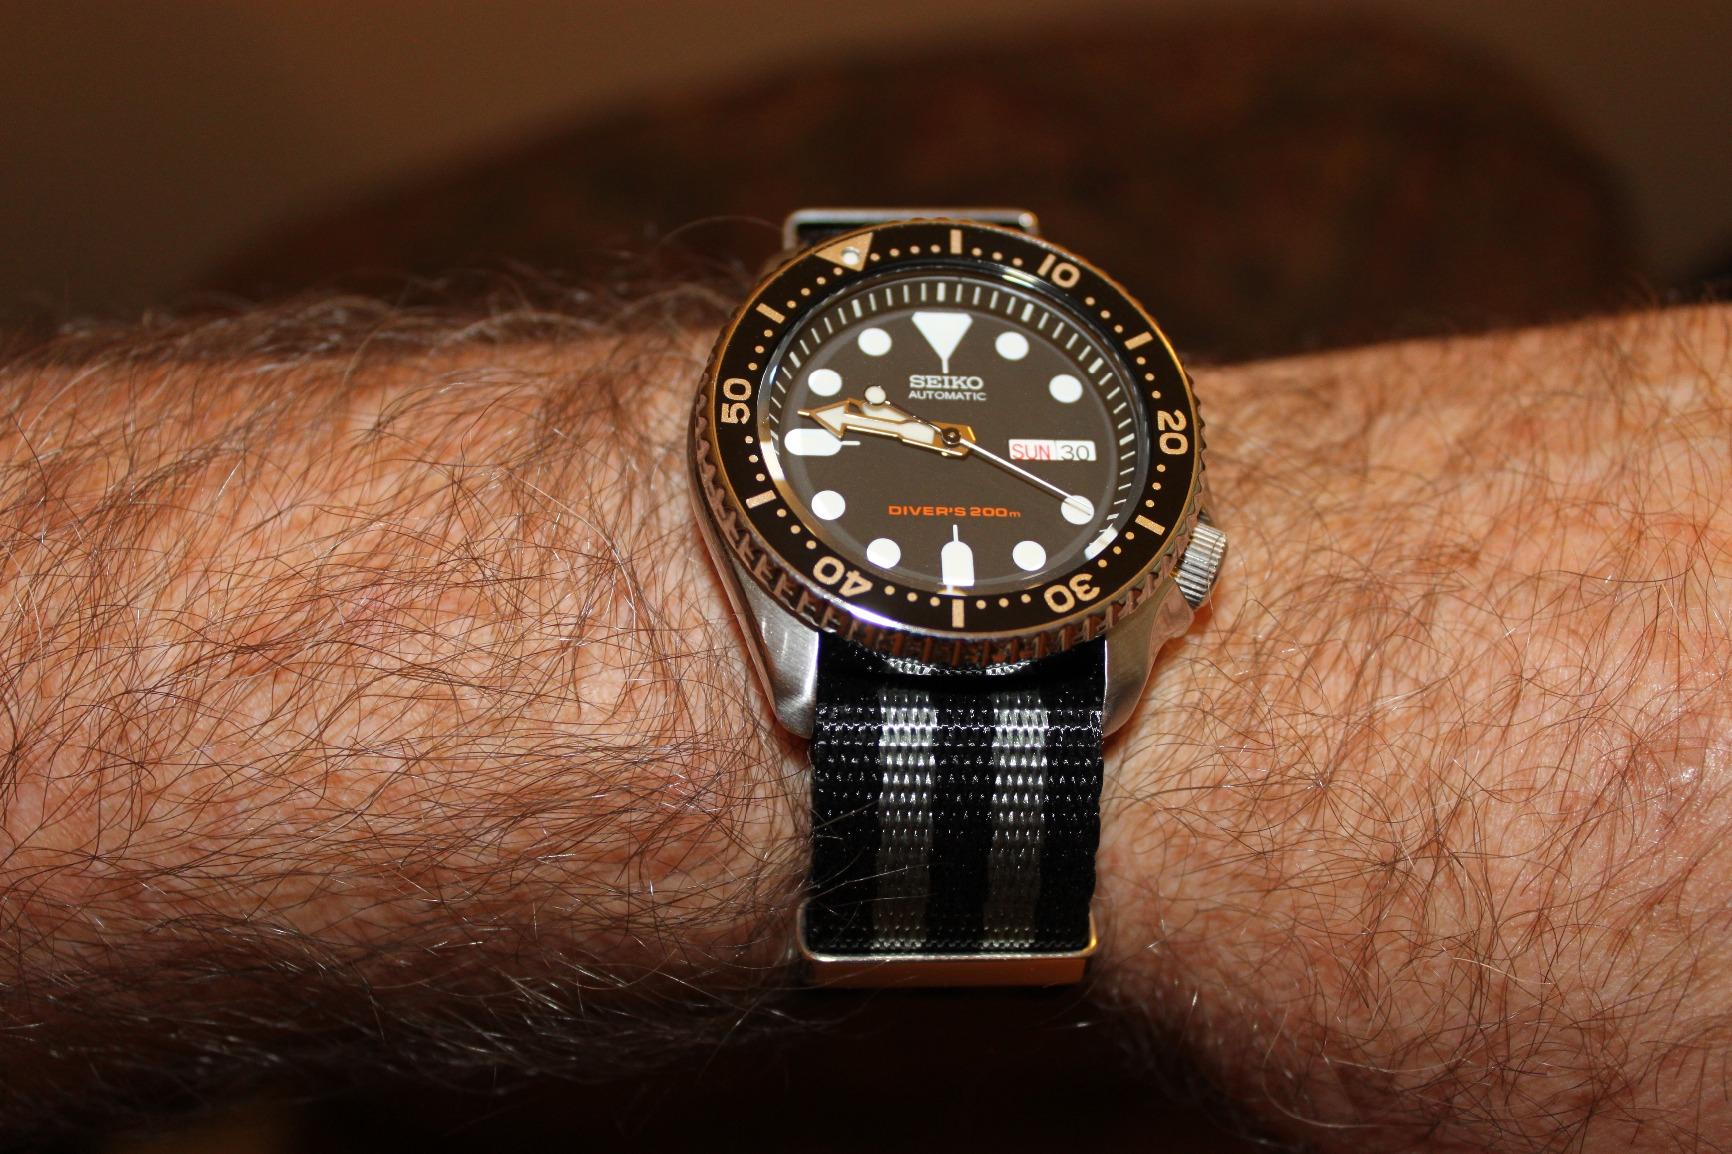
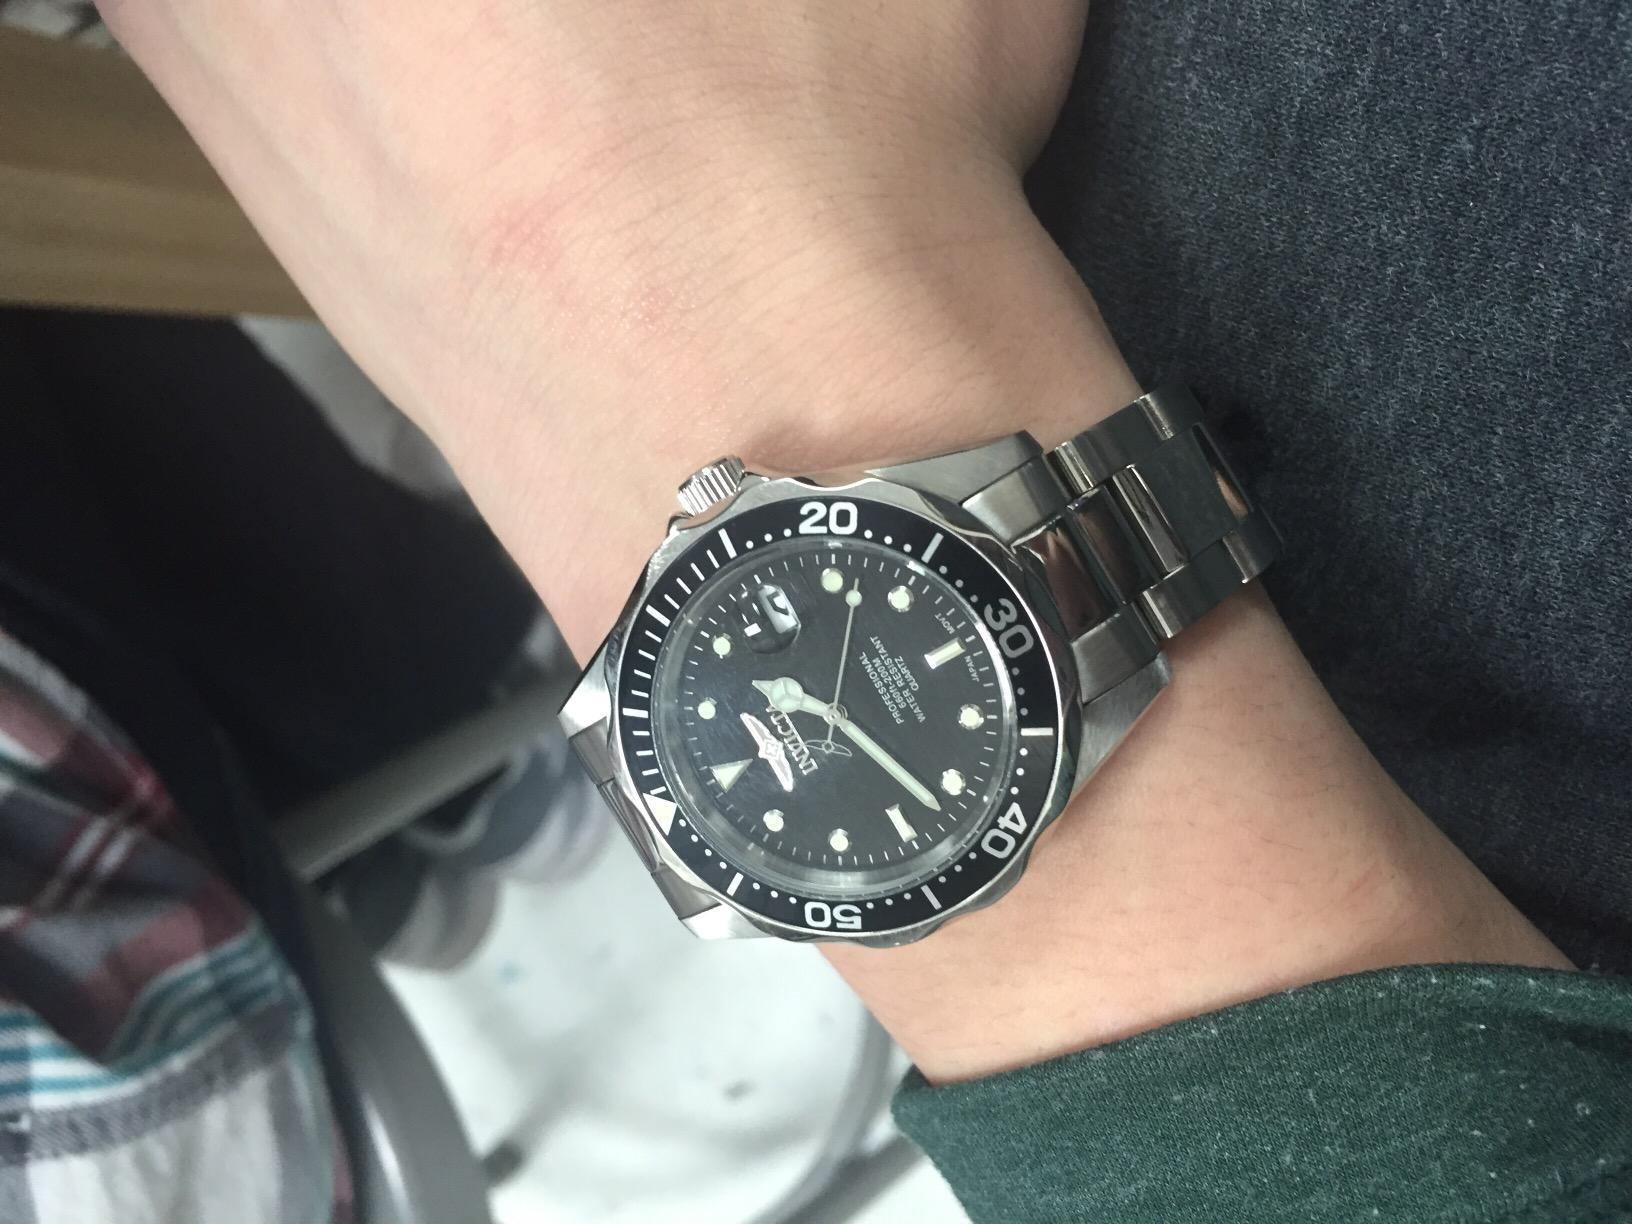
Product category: accessories_watch
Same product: no